Transovarial transmission

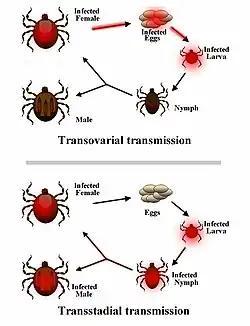
Transovarial and transstadial transmission of the "Ixodes" tick

Transovarial or transovarian transmission (transmission from parent to offspring via the ovaries) occurs in certain arthropod vectors as they transmit pathogens from parent to offspring. This process, used by a wide variety of parasites, is also known as vertical transmission. For example, "Rickettsia rickettsii", carried within ticks, is passed on from parent to offspring tick by transovarial transmission. This is in contrast to parasites such as "Rickettsia prowazekii," which are not passed on by transovarian transmission due to killing the vector that carries it (in this case, the human louse). Other examples of parasites that use this mechanism of transmission include the aedes mosquito vector of the yellow fever virus and in phlebotomine sandflies that transmit pappataci fever.